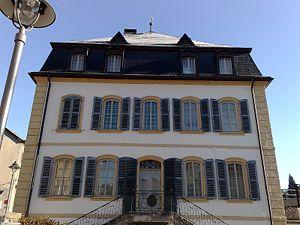
La Maison Pancrace de Courten à Sierre, Valais, Suisse, qui abrite, depuis 1987, la fondation Rainer Maria Rilke.
La Fondation Rainer Maria Rilke Fondation a été créée en 1986 à Sierre, en Suisse, sous le patronage de la municipalité. Son objectif est de promouvoir la connaissance de Rainer Maria Rilke et de ses œuvres, par le biais d'un musée, d'expositions, de conférences, de publications et d'un festival. Le célèbre poète a passé les cinq dernières années de sa vie dans la ville, vivant dans le Château de Muzot, une tour fortifiée du 13e siècle aux abords de la ville, sur la commune de Veyras.